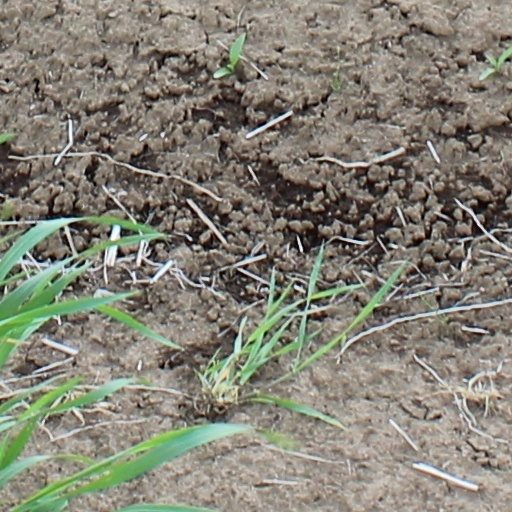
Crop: wheat